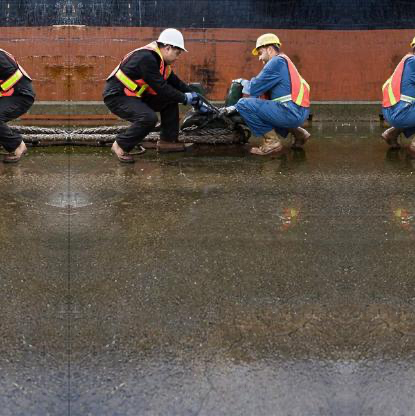
Objects in the image:
label: helmet
label: helmet